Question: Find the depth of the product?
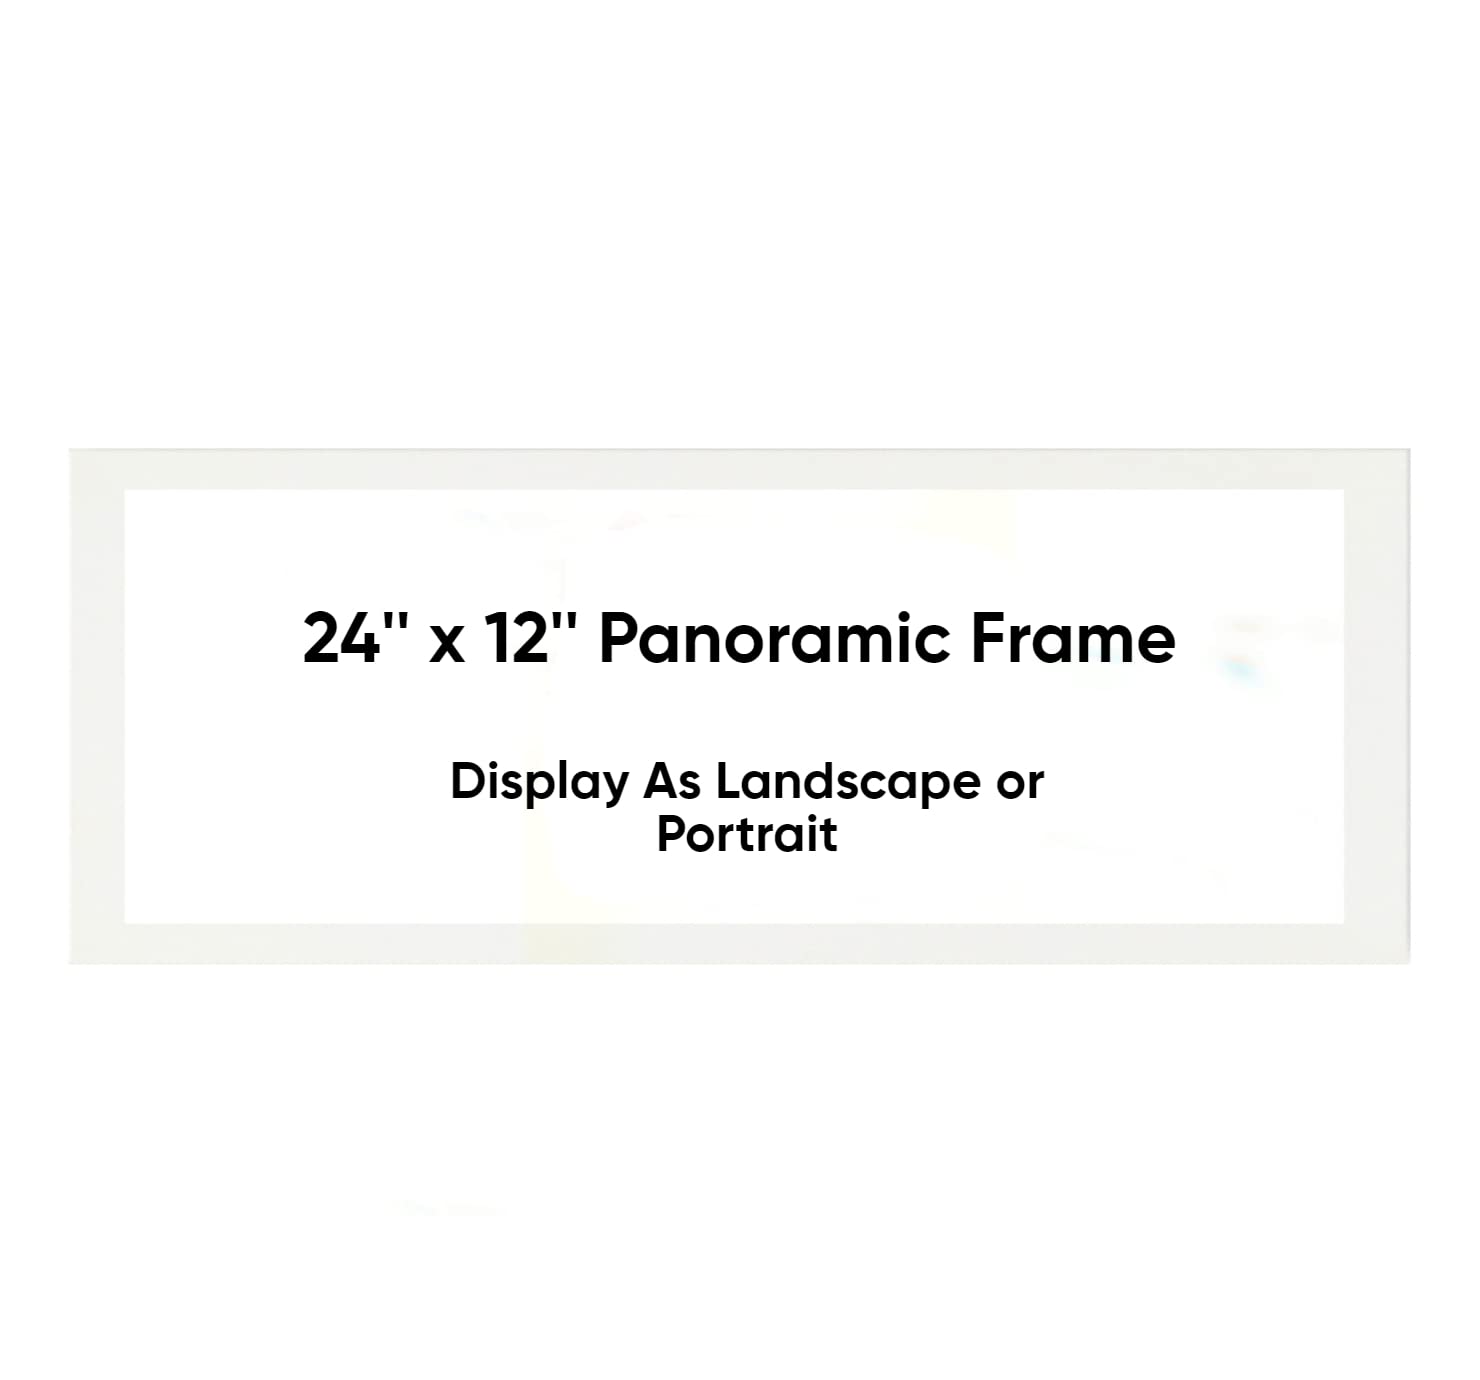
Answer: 12.0 inch